Tropical cyclones in 2024

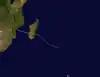
2023-2024 South-West Indian Ocean cyclone season summary map

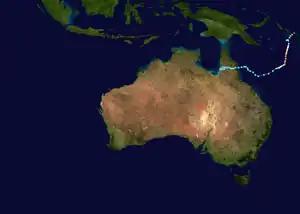
2023-2024 Australian region cyclone season summary map

During 2024, tropical cyclones formed in seven major bodies of water, commonly known as tropical cyclone basins. Tropical cyclones are named by various weather agencies when they attain maximum sustained winds of . Overall, 119 systems formed this year, with 83 of them being named. The most intense storm of the year was Hurricane Milton, with a minimum barometric pressure of . The costliest tropical cyclone was Hurricane Helene, with a damage total of at least $78.7 billion, most of which occurred in the Southeastern United States. Meanwhile, the deadliest tropical cyclone was Typhoon Yagi, which caused at least 844 fatalities in Southeast Asia (particularly Myanmar, Vietnam, Thailand and the Philippines) and South China. However, Cyclone Chido may have killed more people, particularly in Mayotte.